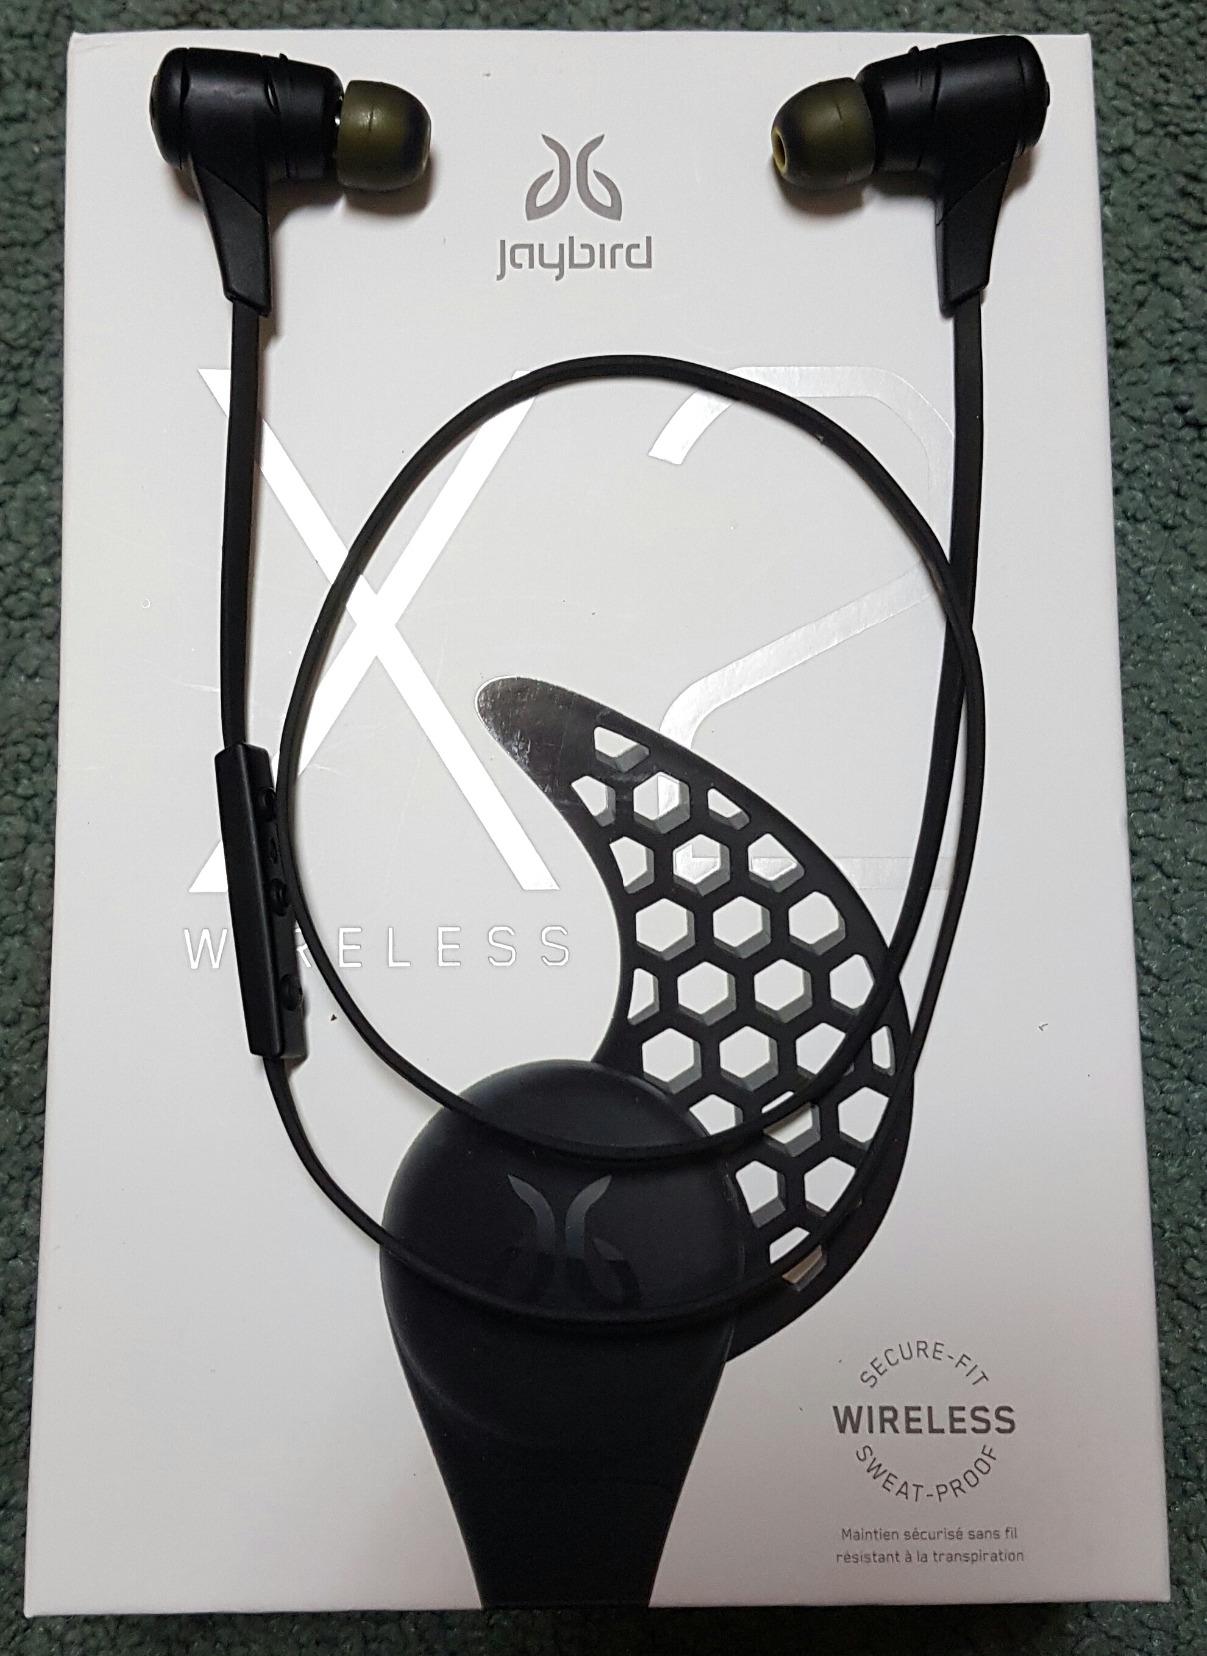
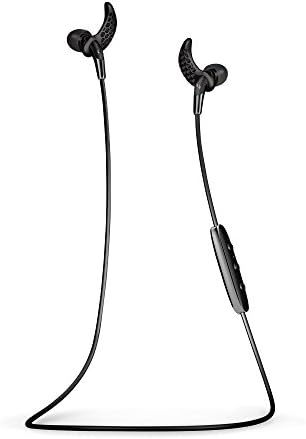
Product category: headphones
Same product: no